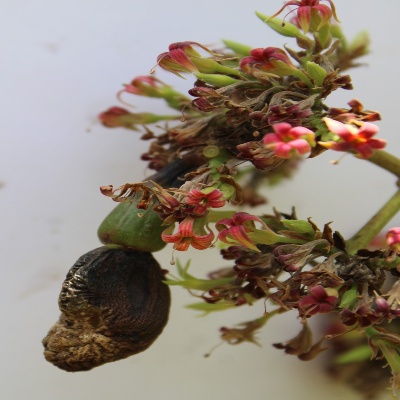
Crop: Cashew
Condition: anthracnose